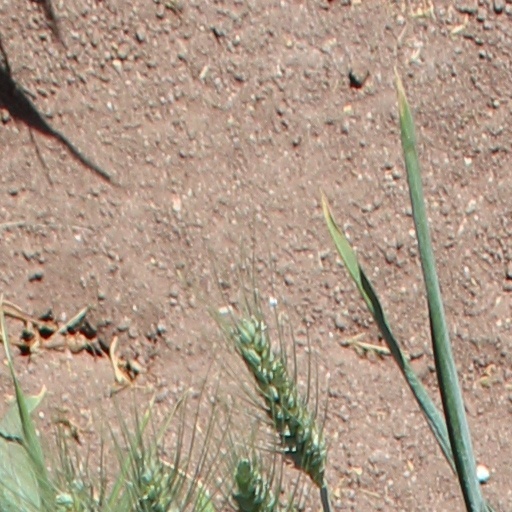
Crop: wheat